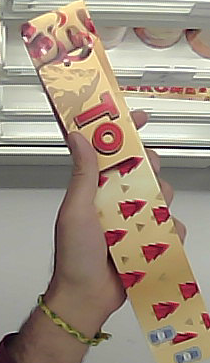
Product: toblerone_white